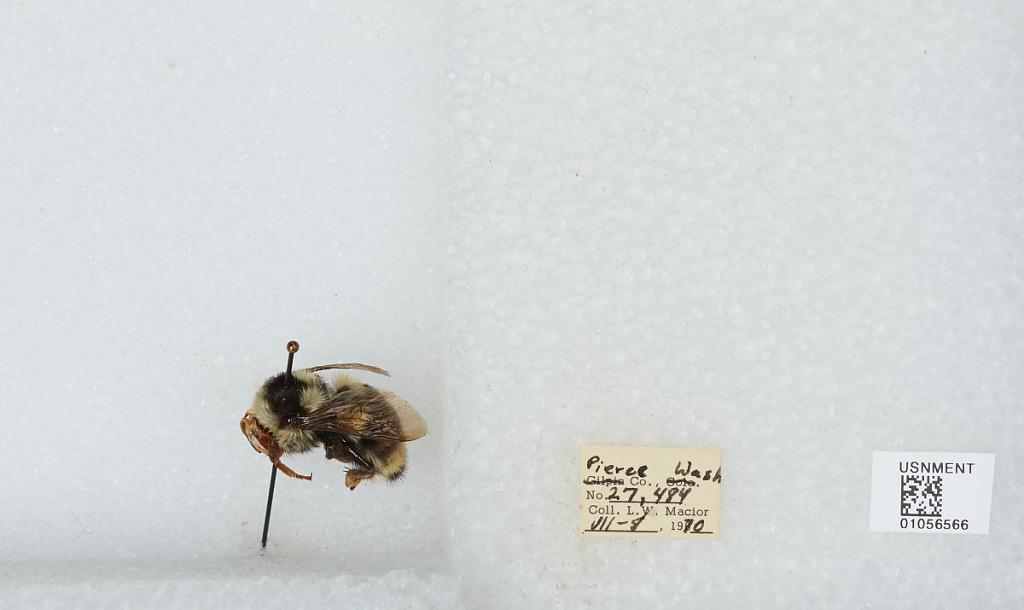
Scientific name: Bombus bifarius nearcticus
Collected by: L. Macior
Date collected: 1970-7-8
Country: United States
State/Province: Washington
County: Pierce
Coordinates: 47.05, -122.12